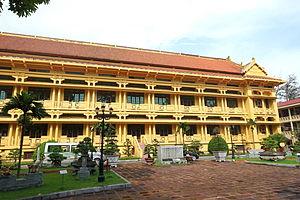
L’Indochine française est un territoire de l'ancien empire colonial français, dont elle était la possession la plus riche et la plus peuplée. Officiellement nommée Union indochinoise puis Fédération indochinoise, elle fut fondée en 1887 et regroupait, jusqu'à sa disparition en 1954, diverses entités possédées ou dominées par la France en Extrême-Orient : trois pays d'Asie du Sud-Est aujourd'hui indépendants, le Vietnam, le Laos et le Cambodge, ainsi qu'une portion de territoire chinois située dans l'actuelle province du Guangdong.